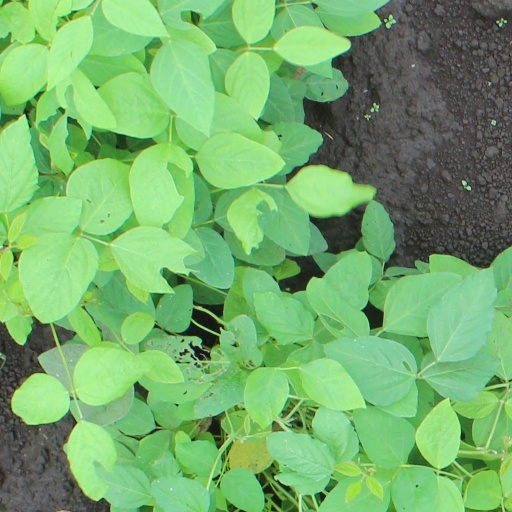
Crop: soybean